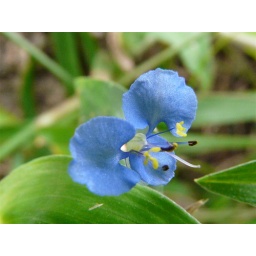
Grass flower in blue